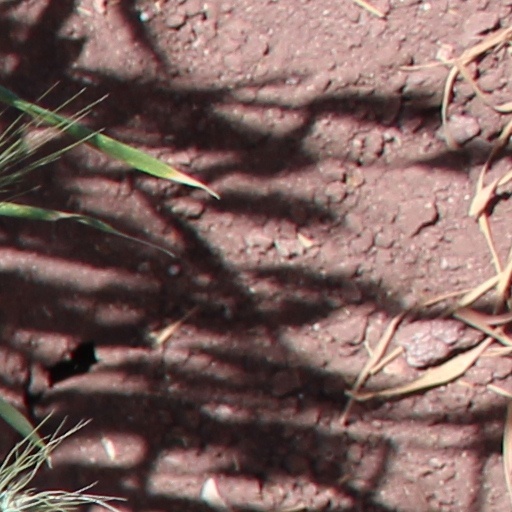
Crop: wheat